Infant Jesus Cathedral

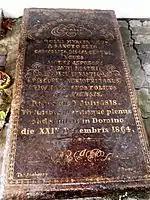
Grave slab of Bishop Charles Hyacinth Valerga in Quilon

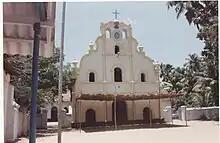
400-year-old Infant Jesus Cathedral at Quilon-Tangasseri. In 2006 it was demolished and replaced by a new building

Later in 1661, Dutch gained control of Tangasseri and started deteriorating churches and other structures built by Portuguese. But in 1789, the Carmelites missionaries, who have arrived at Quilon renovated this church and named it the "Bom Jesu Church". In 1838 when Malabar Vicariate was erected with Verapoly as headquarters, Quilon was joined to it. Tangasseri retained its pivotal position in ecclesiastical parlance and became the base for Carmelite expeditions. Quilon vicariate was formed in 1845. Messenger Charles Hyacinth Valerga, pro-vicar Apostolic of Quilon died in Tangasseri on 24 December 1864 and was buried in the church. His successor Msgr. Maria Ephrem Carrelon was consecrated in Tangasseri in 1866.